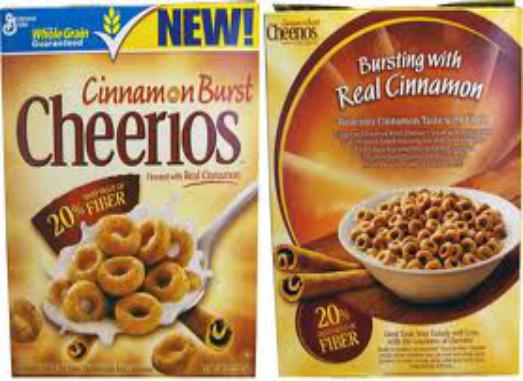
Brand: Cinnamon Burst Cheerios
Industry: Food